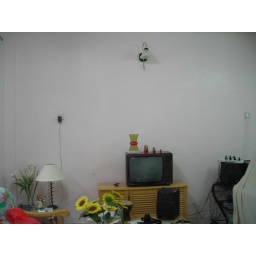
house in new pink color!